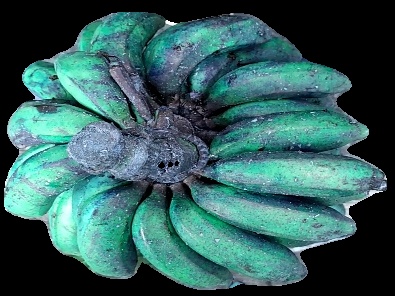
Variety: rasbale
Grade: grade3